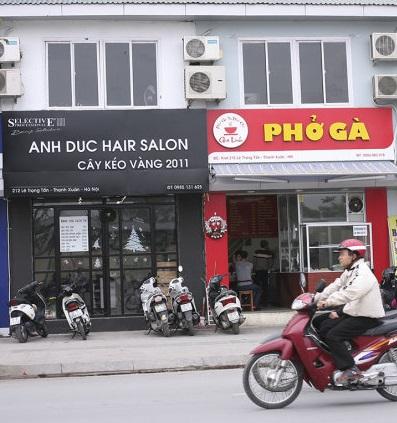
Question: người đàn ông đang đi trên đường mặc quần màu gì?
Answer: quần màu đen